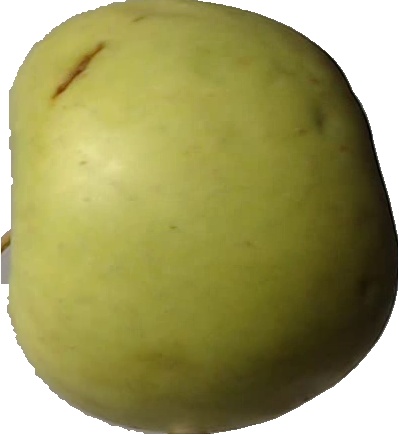
Label: apple_golden_3